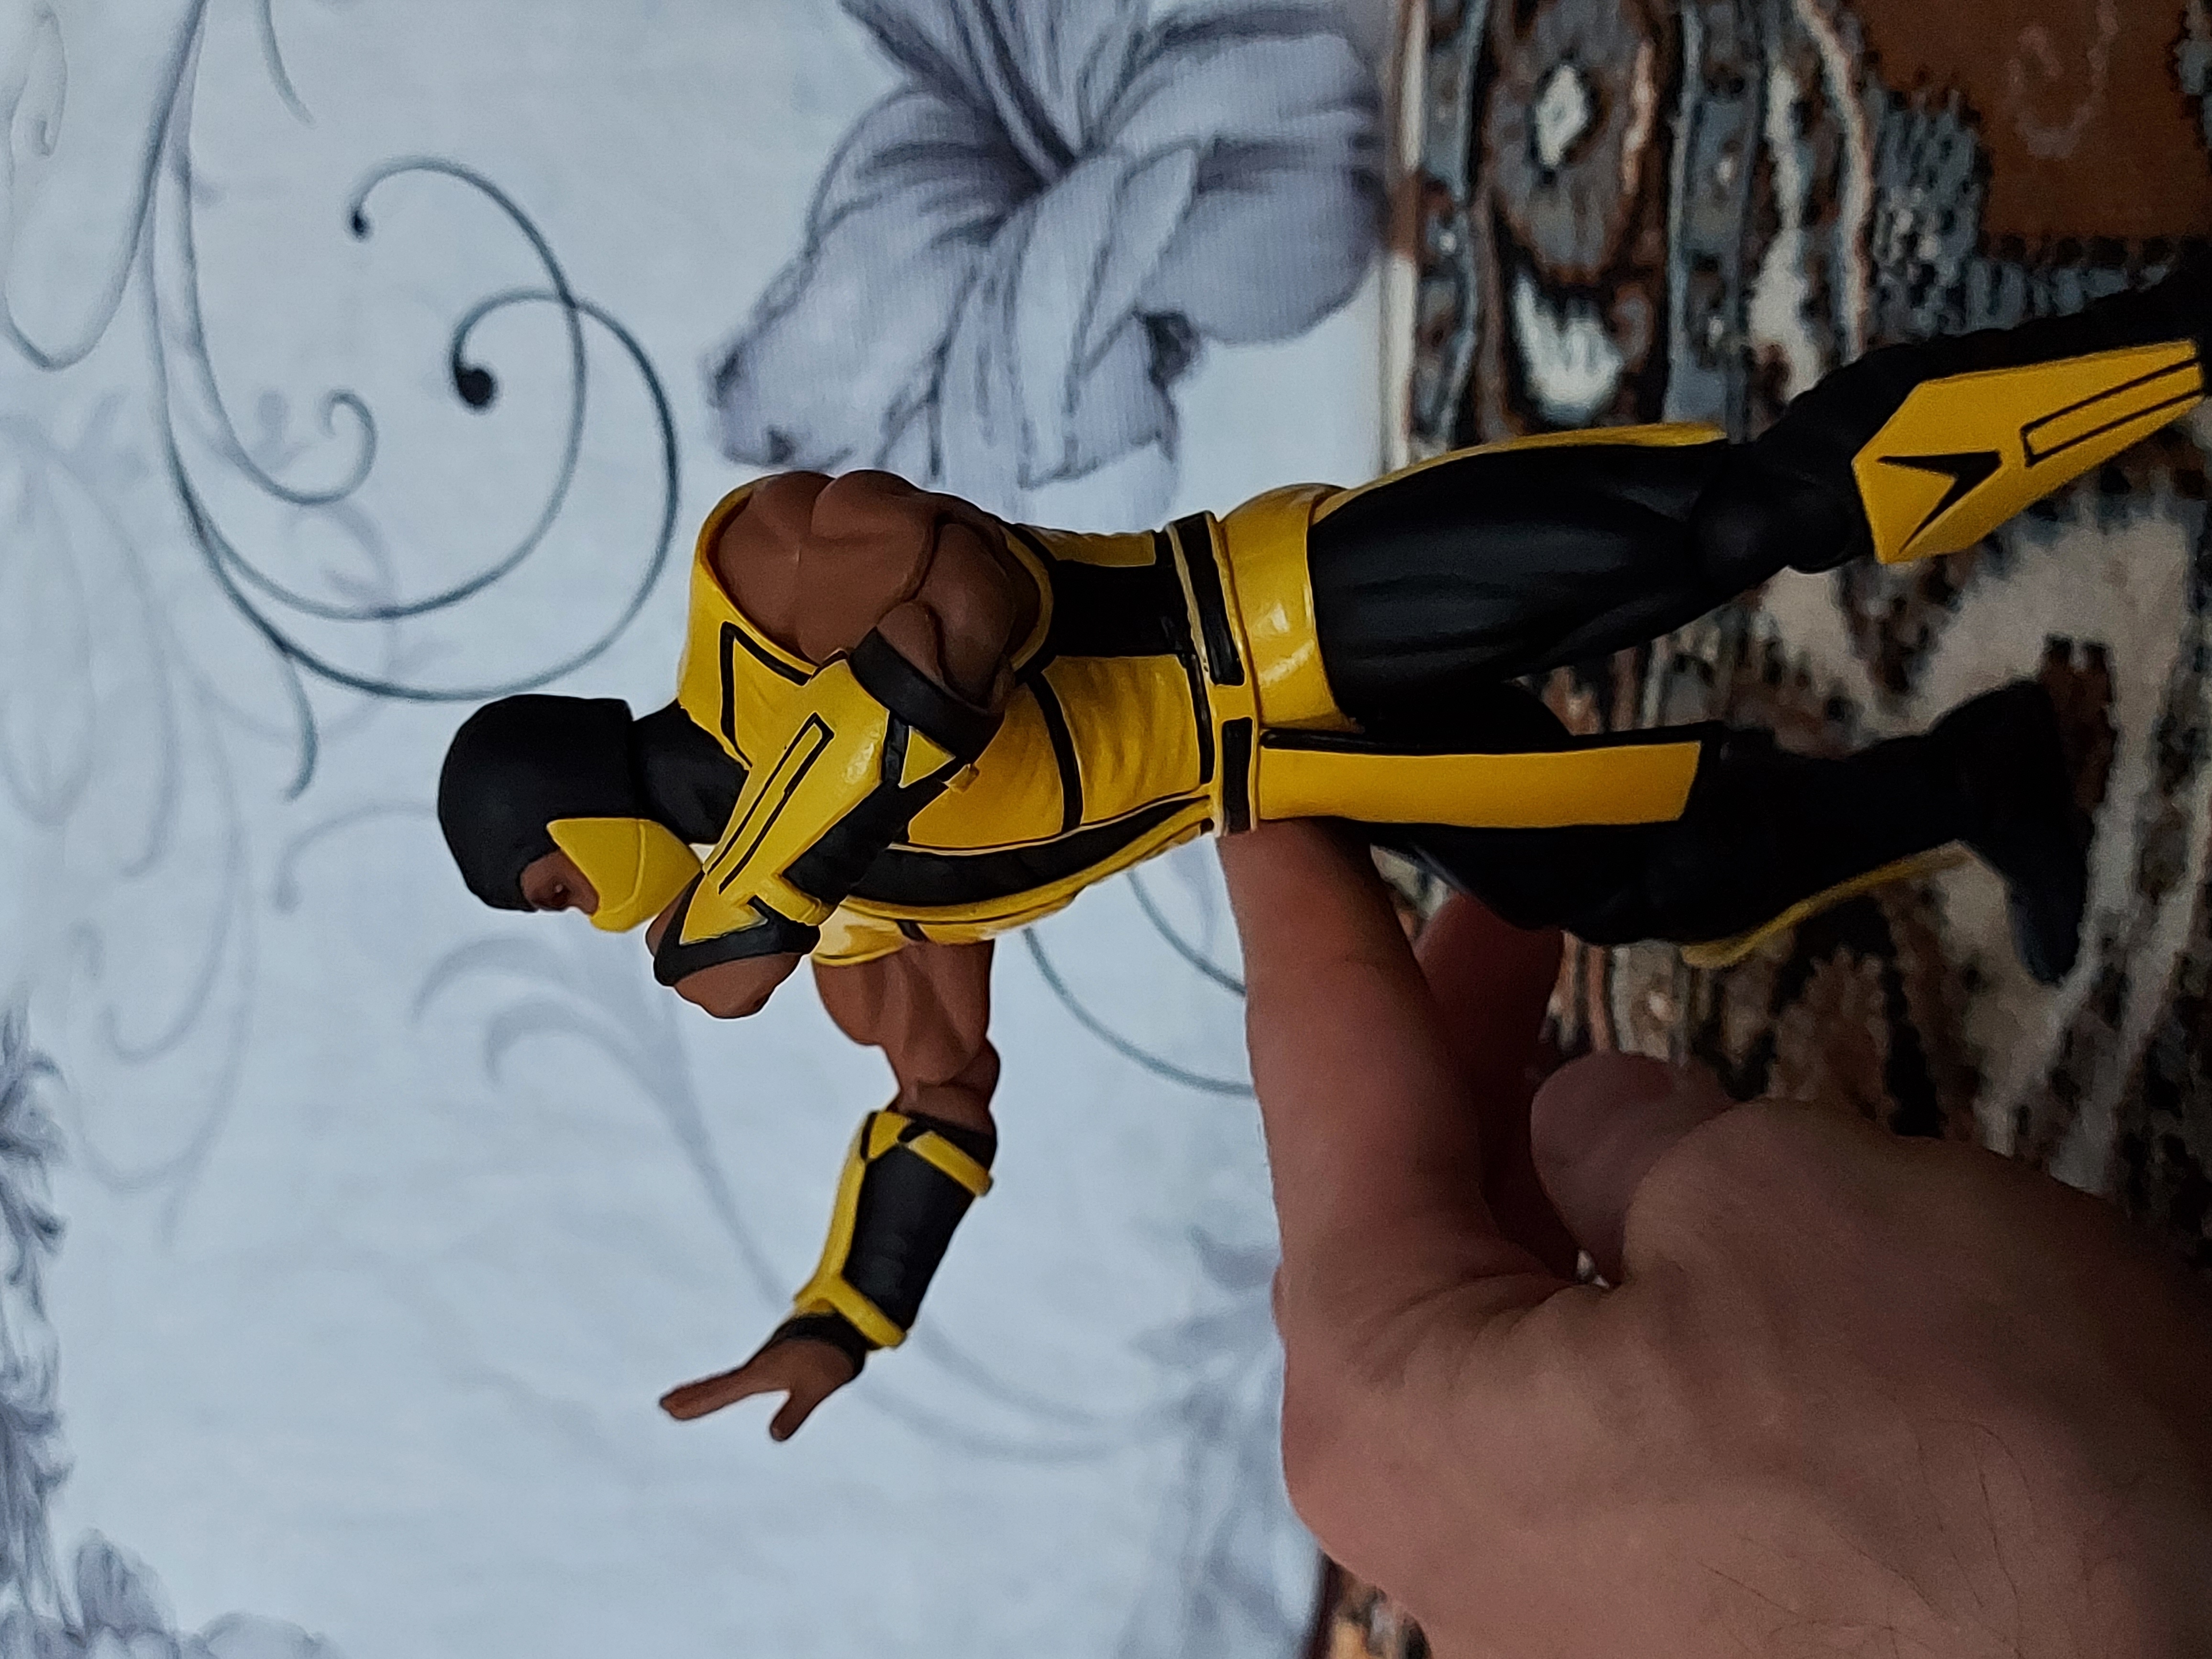
scorpion, storm, collectibles, hand, sleeve, cartoon, gesture, finger, art, fictional character, happy, thumb, knee, thigh, animation, adventure, fiction, Animated cartoon, superhero, anime, action figure, comics, personal protective equipment, illustration, fun, t shirt, graphics, costume, pattern, hero